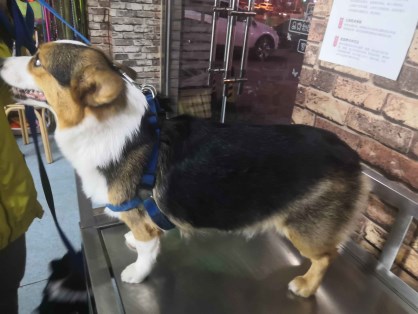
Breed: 2909-n000116-Cardigan